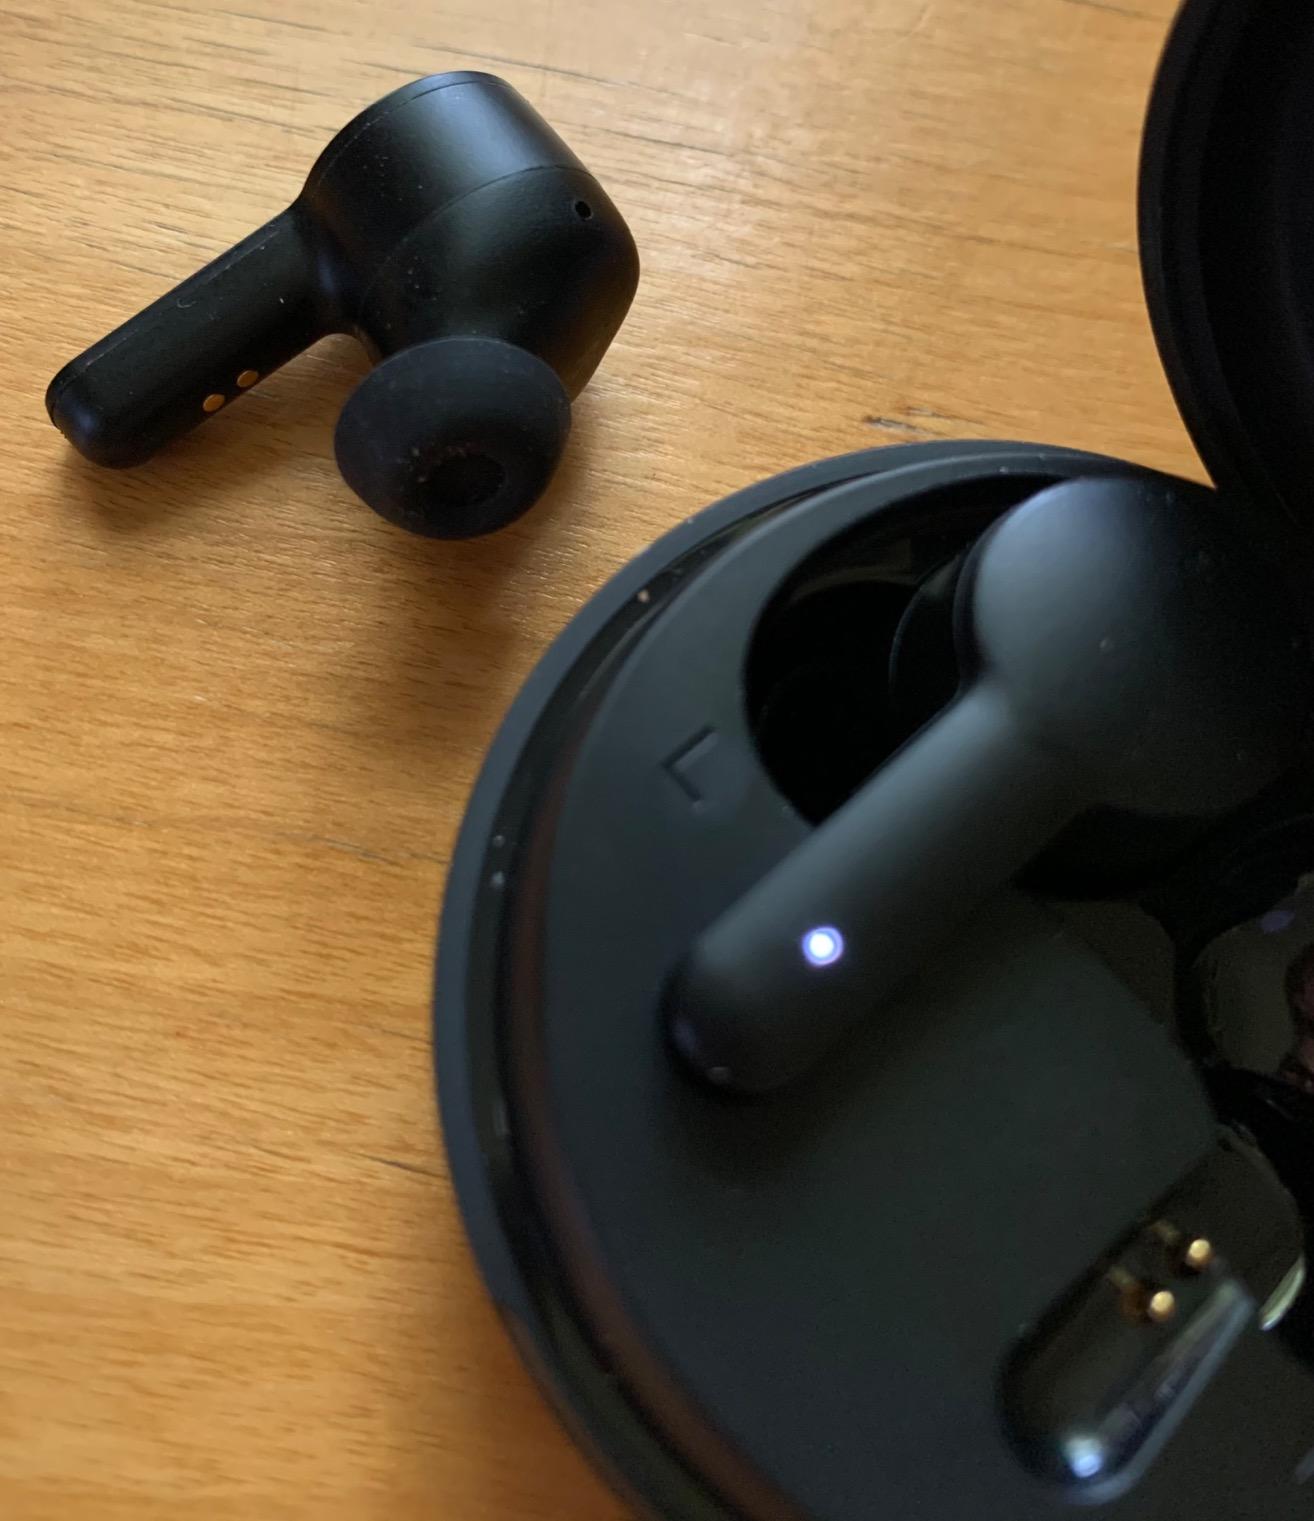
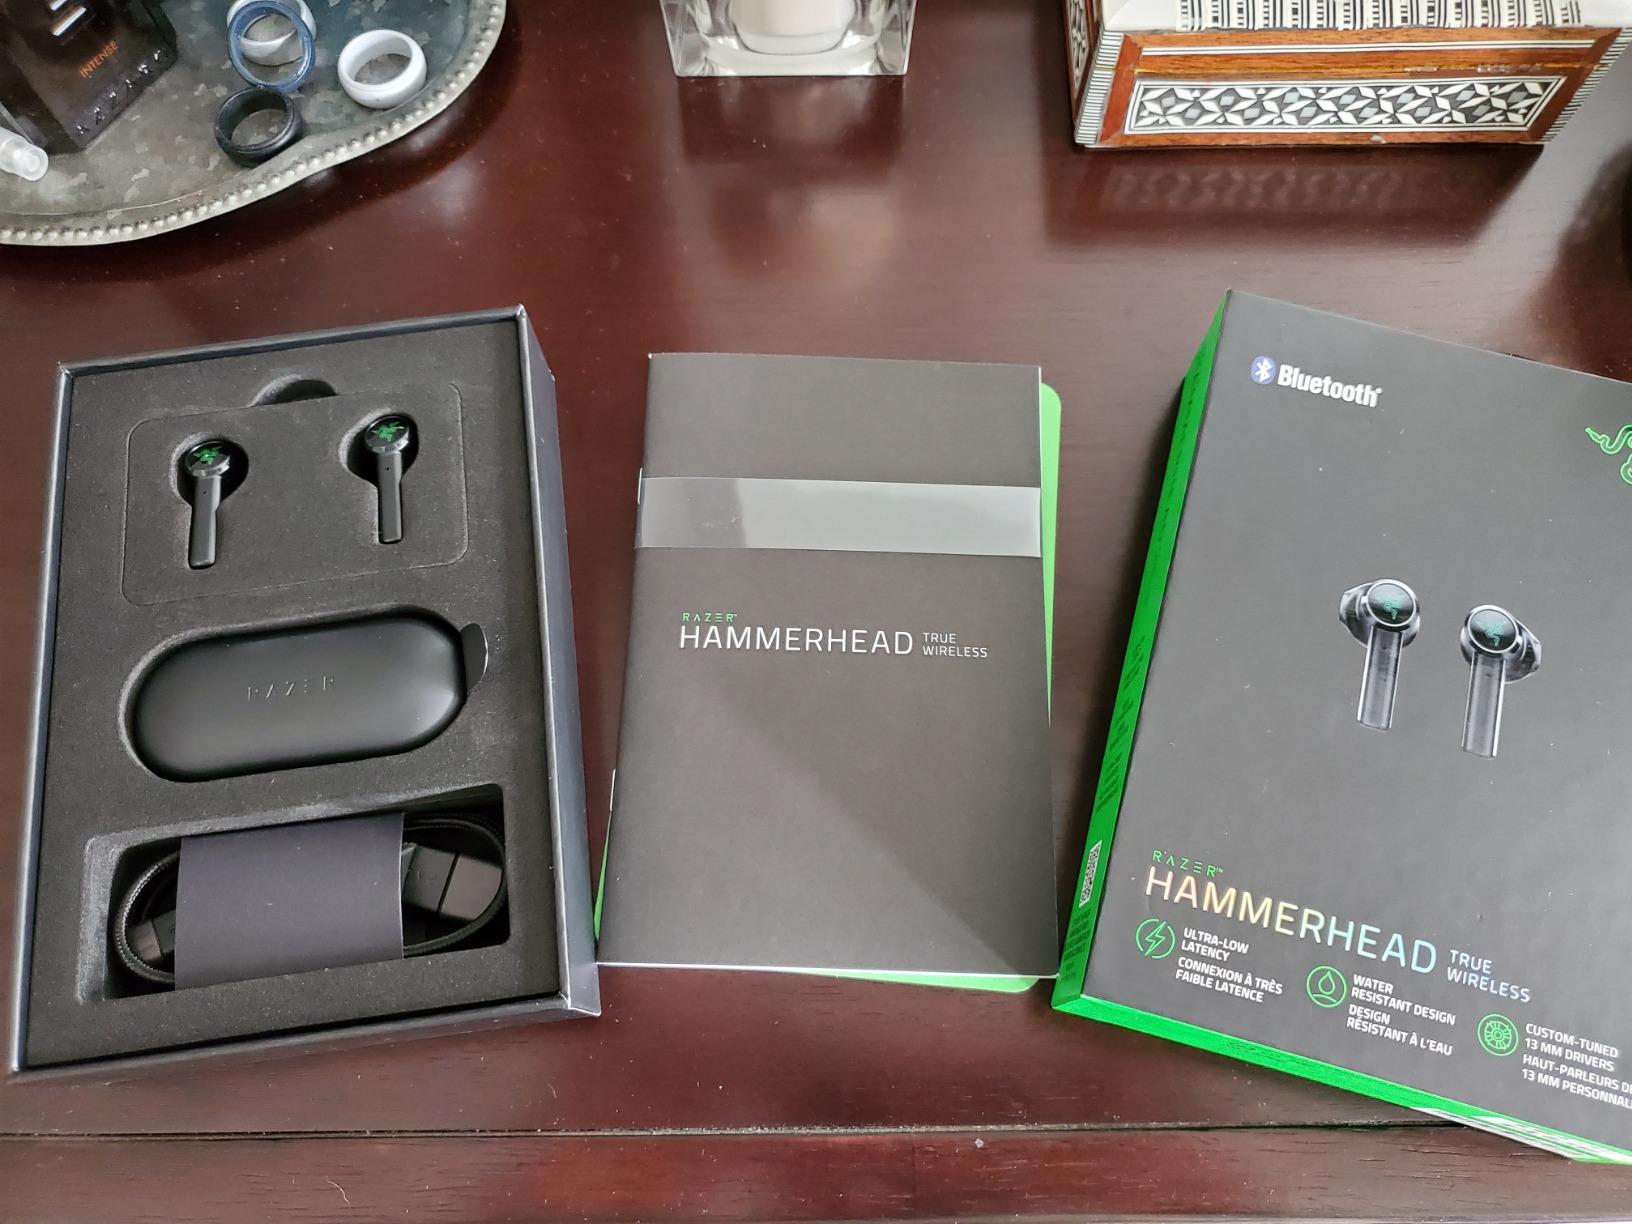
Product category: earbuds
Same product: no